Lost in the Sun

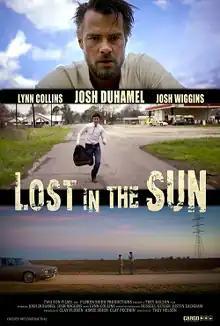
Theatrical release poster

Lost in the Sun is a 2015 drama thriller film written and directed by Trey Nelson, and starring Josh Duhamel, Josh Wiggins, Lynn Collins, and Emma Fuhrmann.